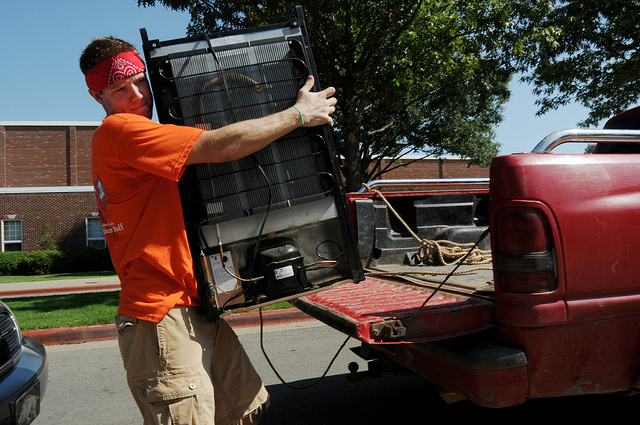
user: Given an image and a question. Answer the question in a short answer. Question: What model of truck is this? Short Answer:
assistant: dodge